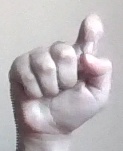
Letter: fa